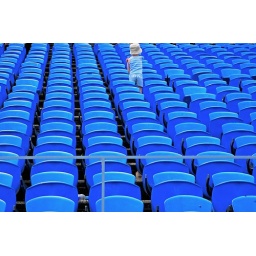
little surfer lost in a plastic ocean